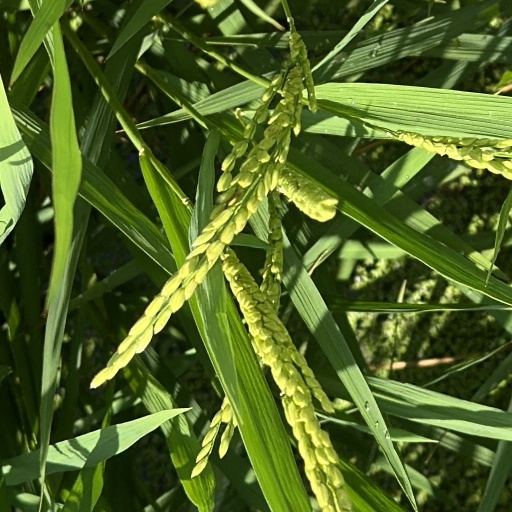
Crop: rice